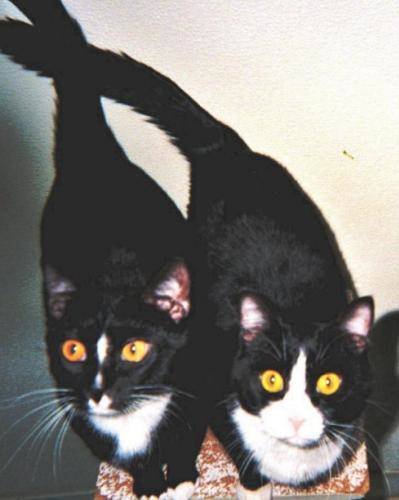
Label: cat